Betty Grable

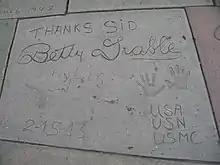

After a year off from filming, Grable reluctantly reconciled with Fox and agreed to star in a musical remake of "The Farmer Takes a Wife" (1953). The film was an attempt by Fox to recapture Grable's reputation as the studio's biggest star, and although she was paired with Dale Robertson, the film was a critical and box-office flop.